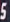
Number: 5